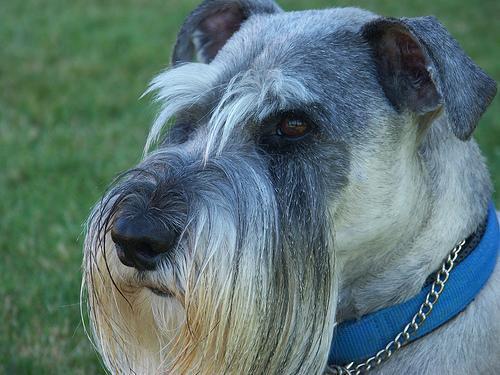
standard_schnauzer